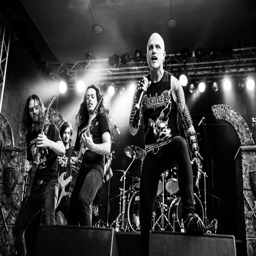
ethnicity trying to turn their fantasy - themed metal into reality on the road